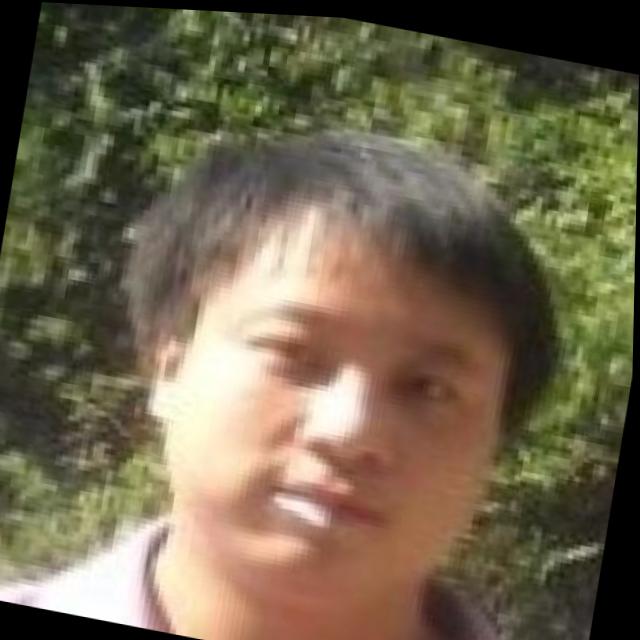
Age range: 21-44